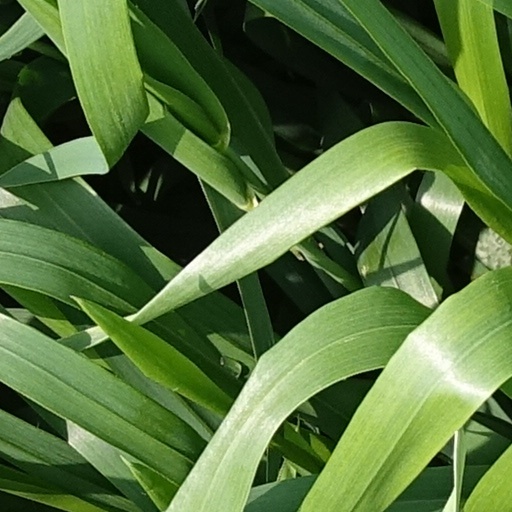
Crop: wheat